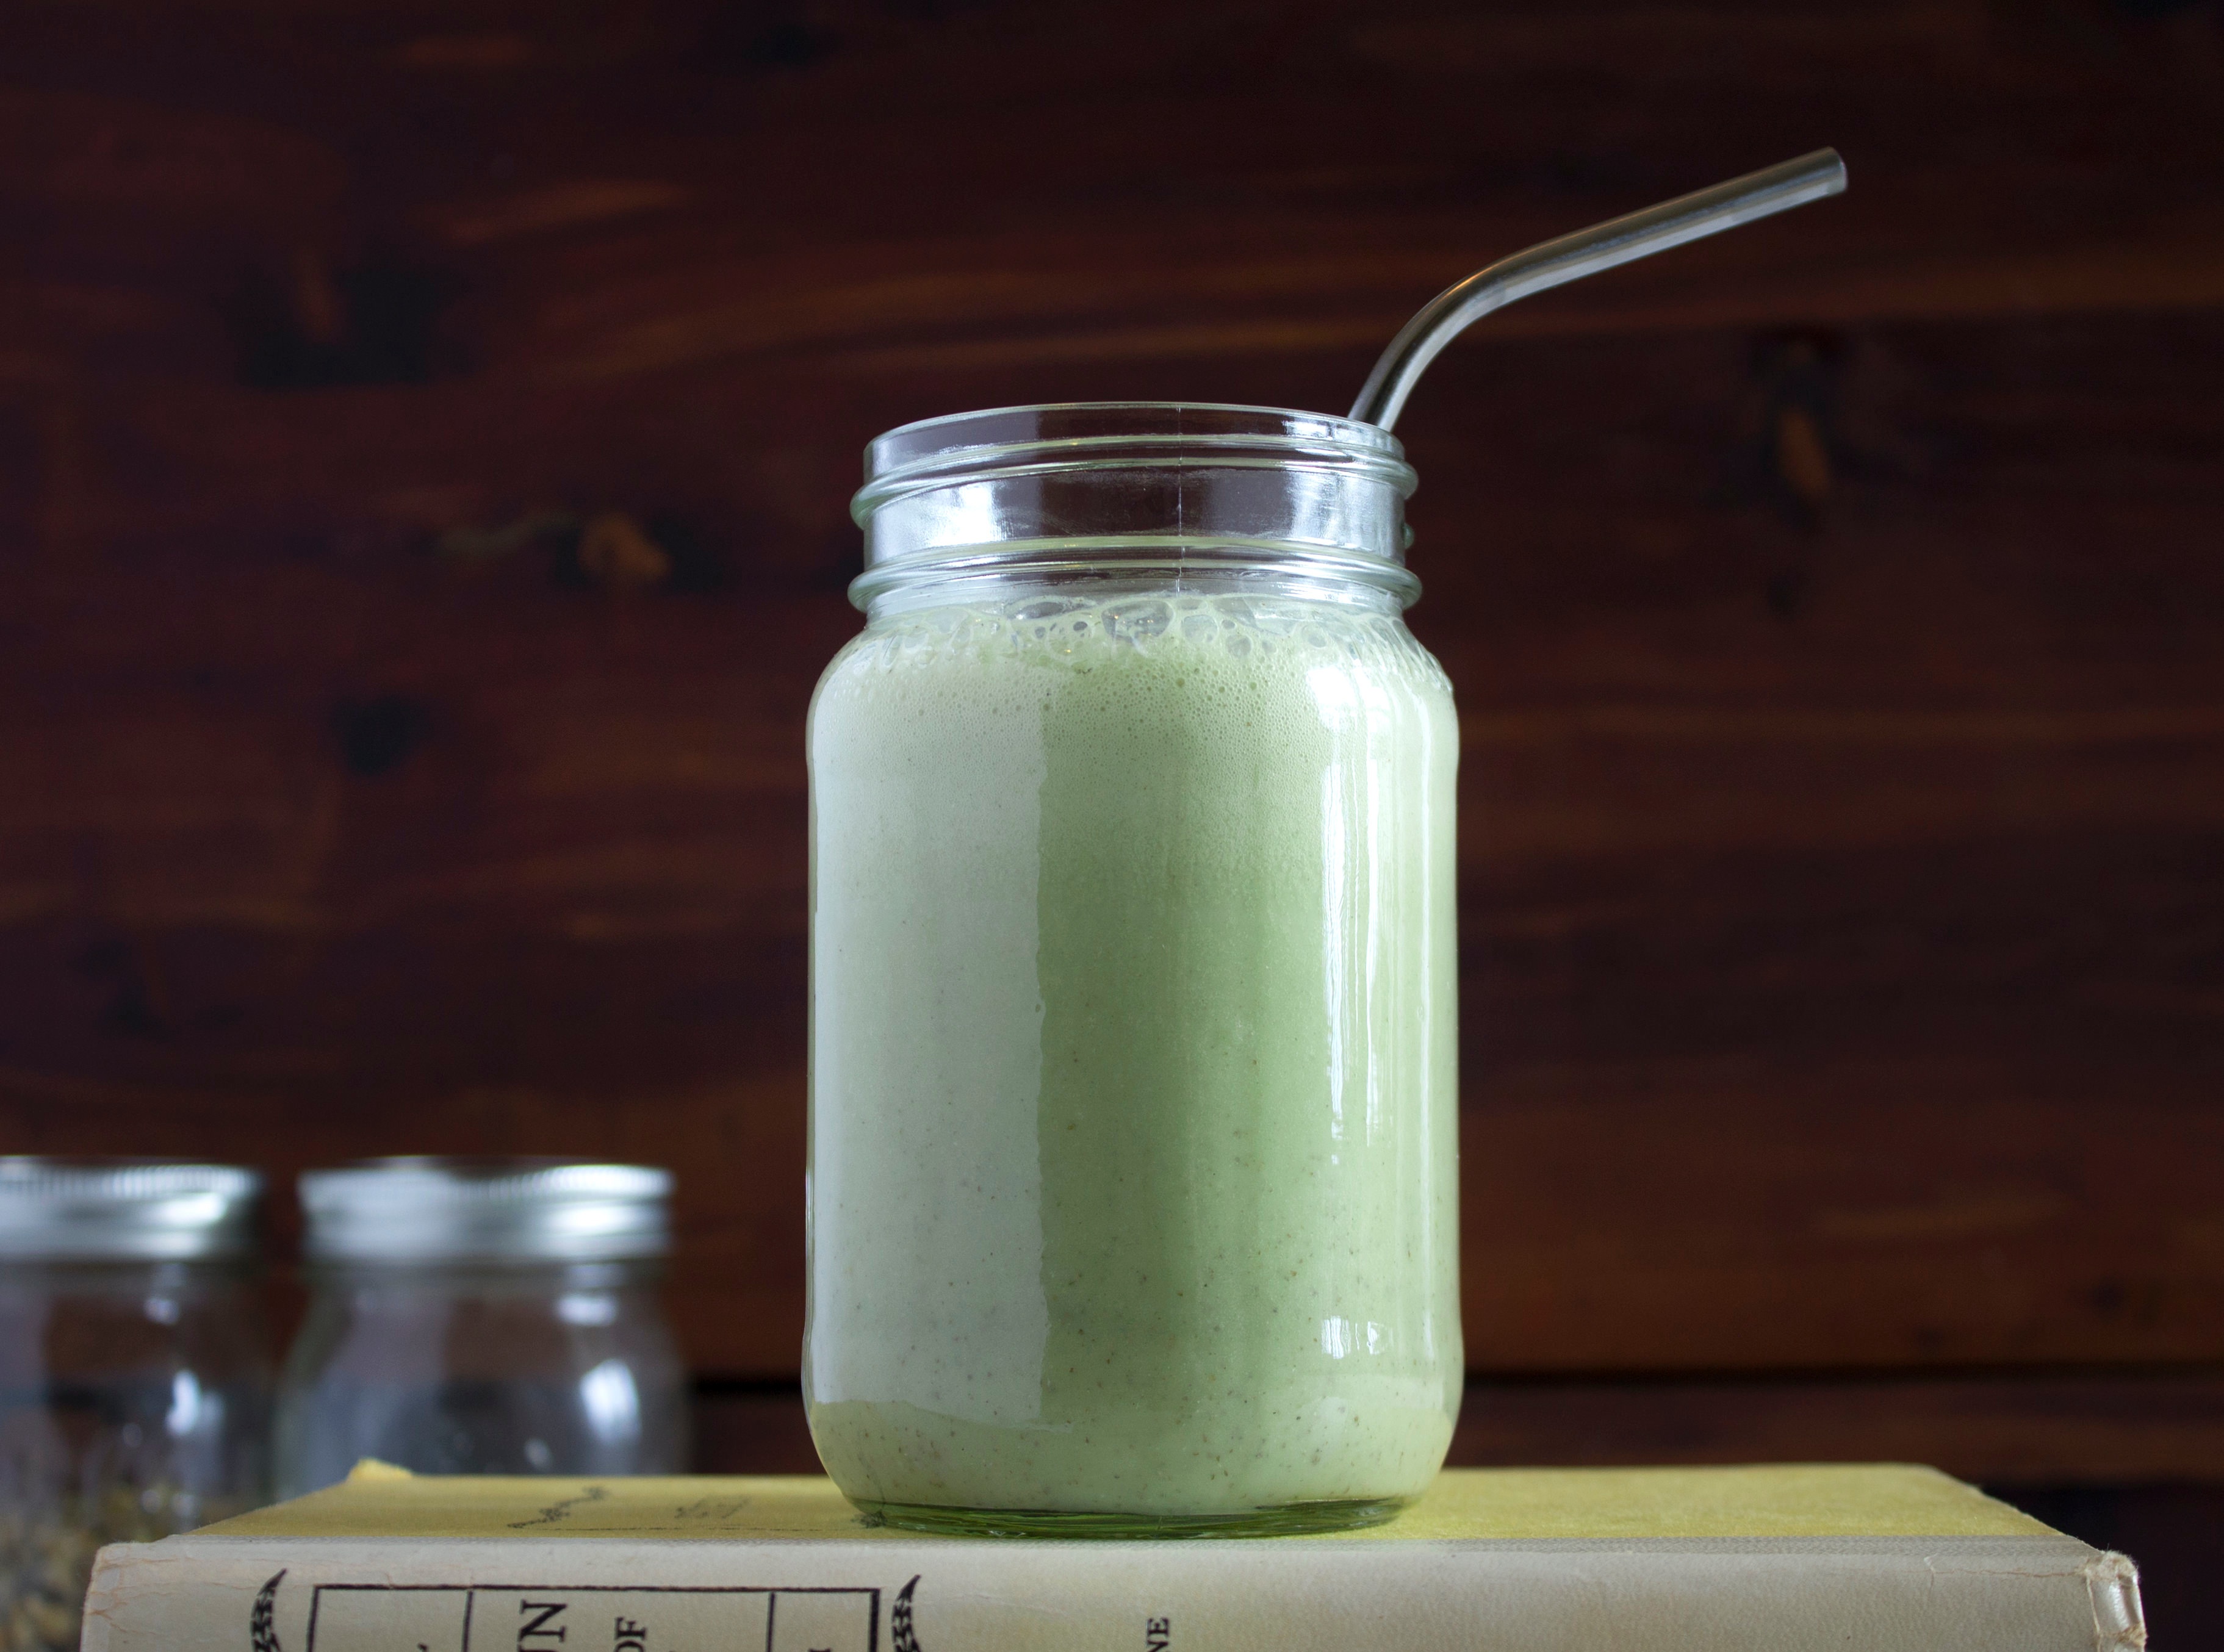
food, produce, drink, bottle, breakfast, lighting, dairy product, smoothie, juice